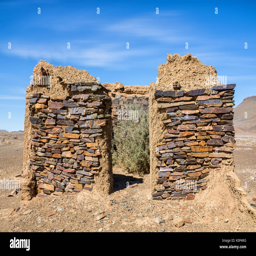
an abandoned building in savanna